Janni Arnth

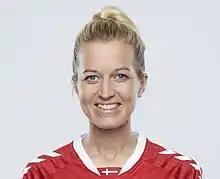

Janni Arnth Jensen (born 15 October 1986) is a Danish former footballer who played as a defender. She previously played for Danish Elitedivisionen club Fortuna Hjørring, Swedish Damallsvenskan club Linköpings FC, English club Arsenal, in Italy for Fiorentina, and for Rangers in the Scottish Women's Premier League. She was the vice-captain for the Danish national team.